2023 SBS Drama Awards

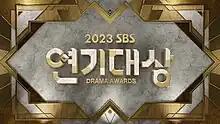
Official poster

The 2023 SBS Drama Awards, presented by Seoul Broadcasting System (SBS). It was held on December 29, 2023, from 20:35 (KST) at SBS Prism Tower in Sangam-dong, Mapo-gu, Seoul. The show was hosted by Shin Dong-yup for the 6th consecutive time, and Kim Yoo-jung for the third time.